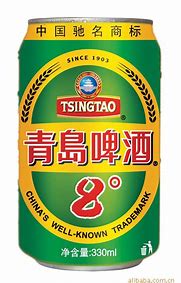
Label: metal